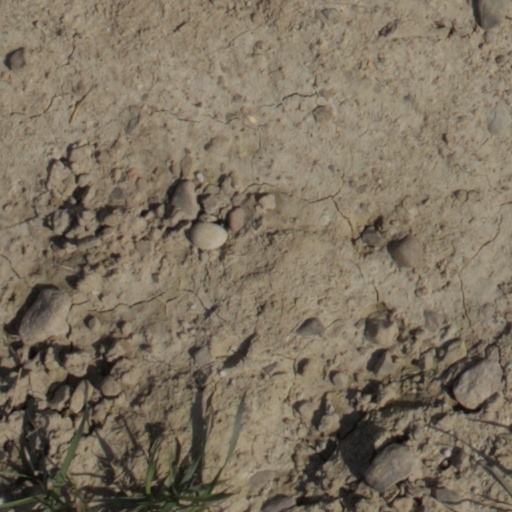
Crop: wheat